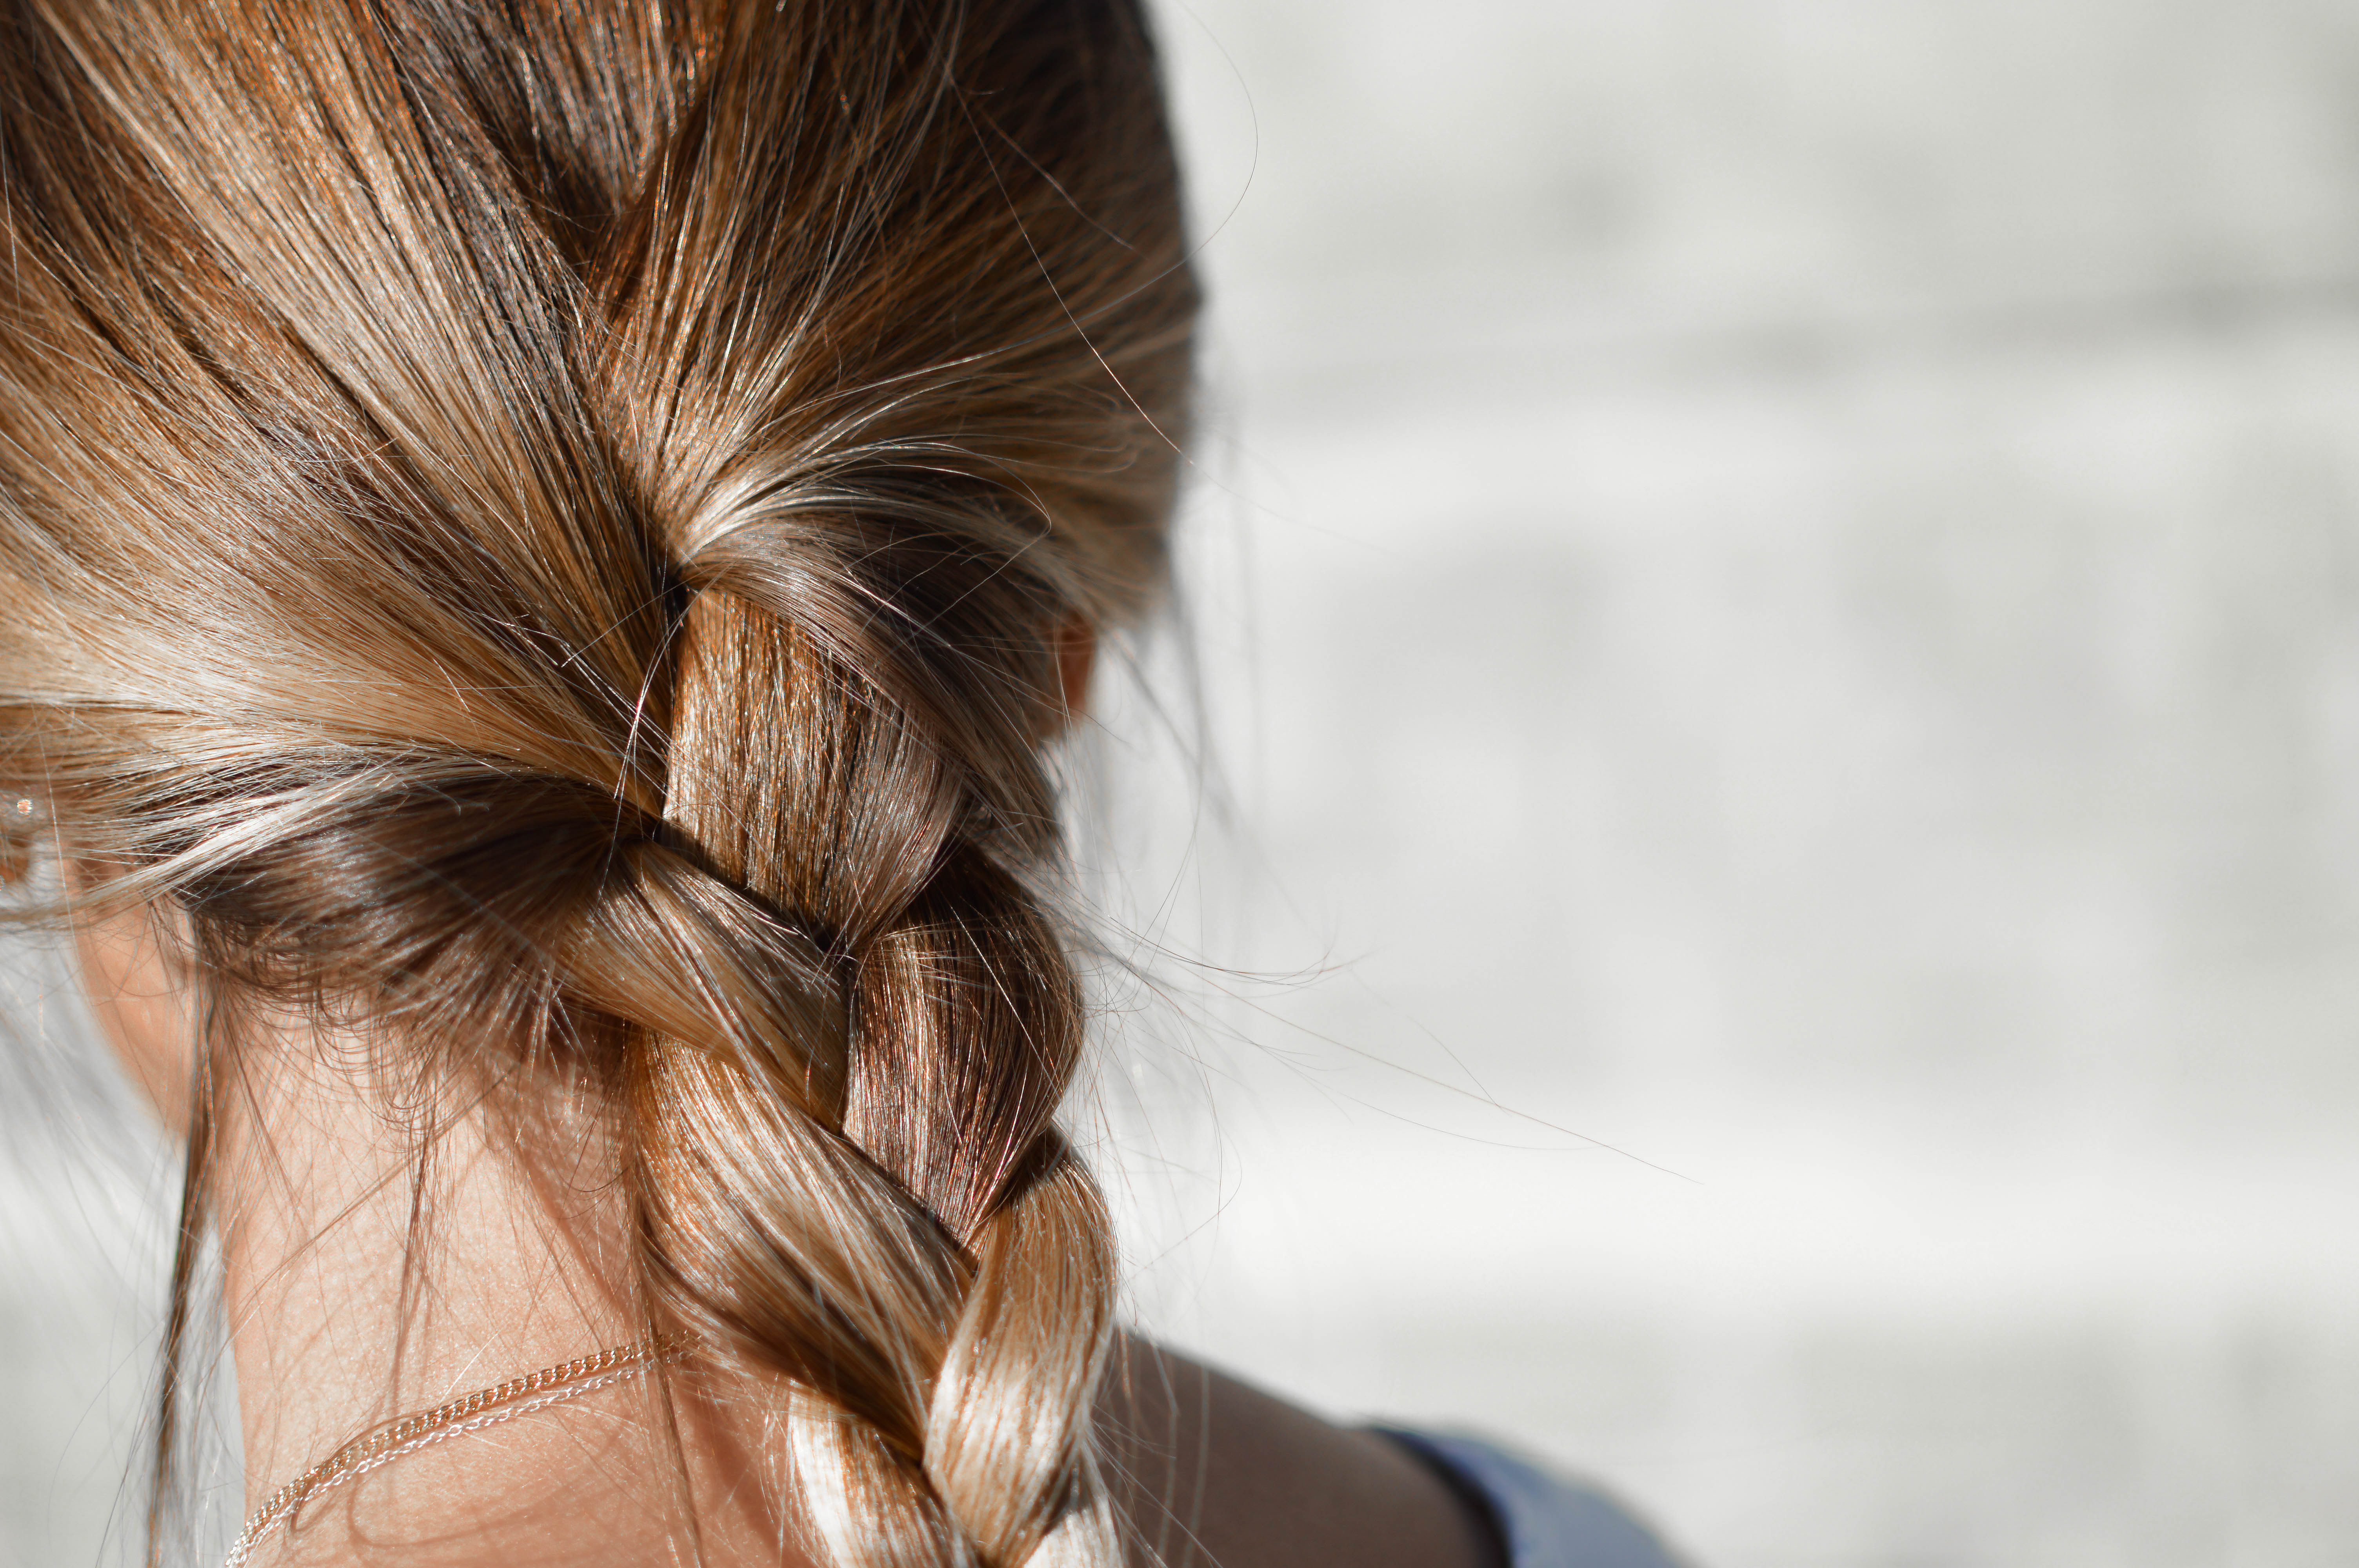
person, blur, girl, woman, hair, female, brunette, model, fashion, lady, hairstyle, braid, long hair, close up, hairdo, brown hair, french braid, braided hair